Serafín Martínez del Rincón y Trives

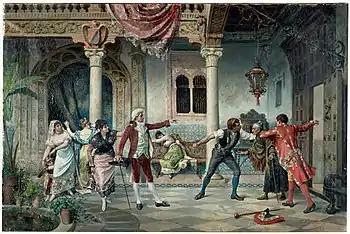
Poor Witch!

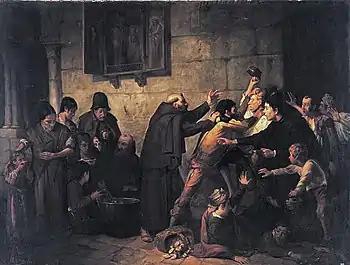
Soup Distribution at a Capuchin Convent

Serafín Martínez del Rincón y Trives (1840, Palencia - 24 March 1892, Madrid) was a Spanish painter, known for his genre and history scenes and portraits.